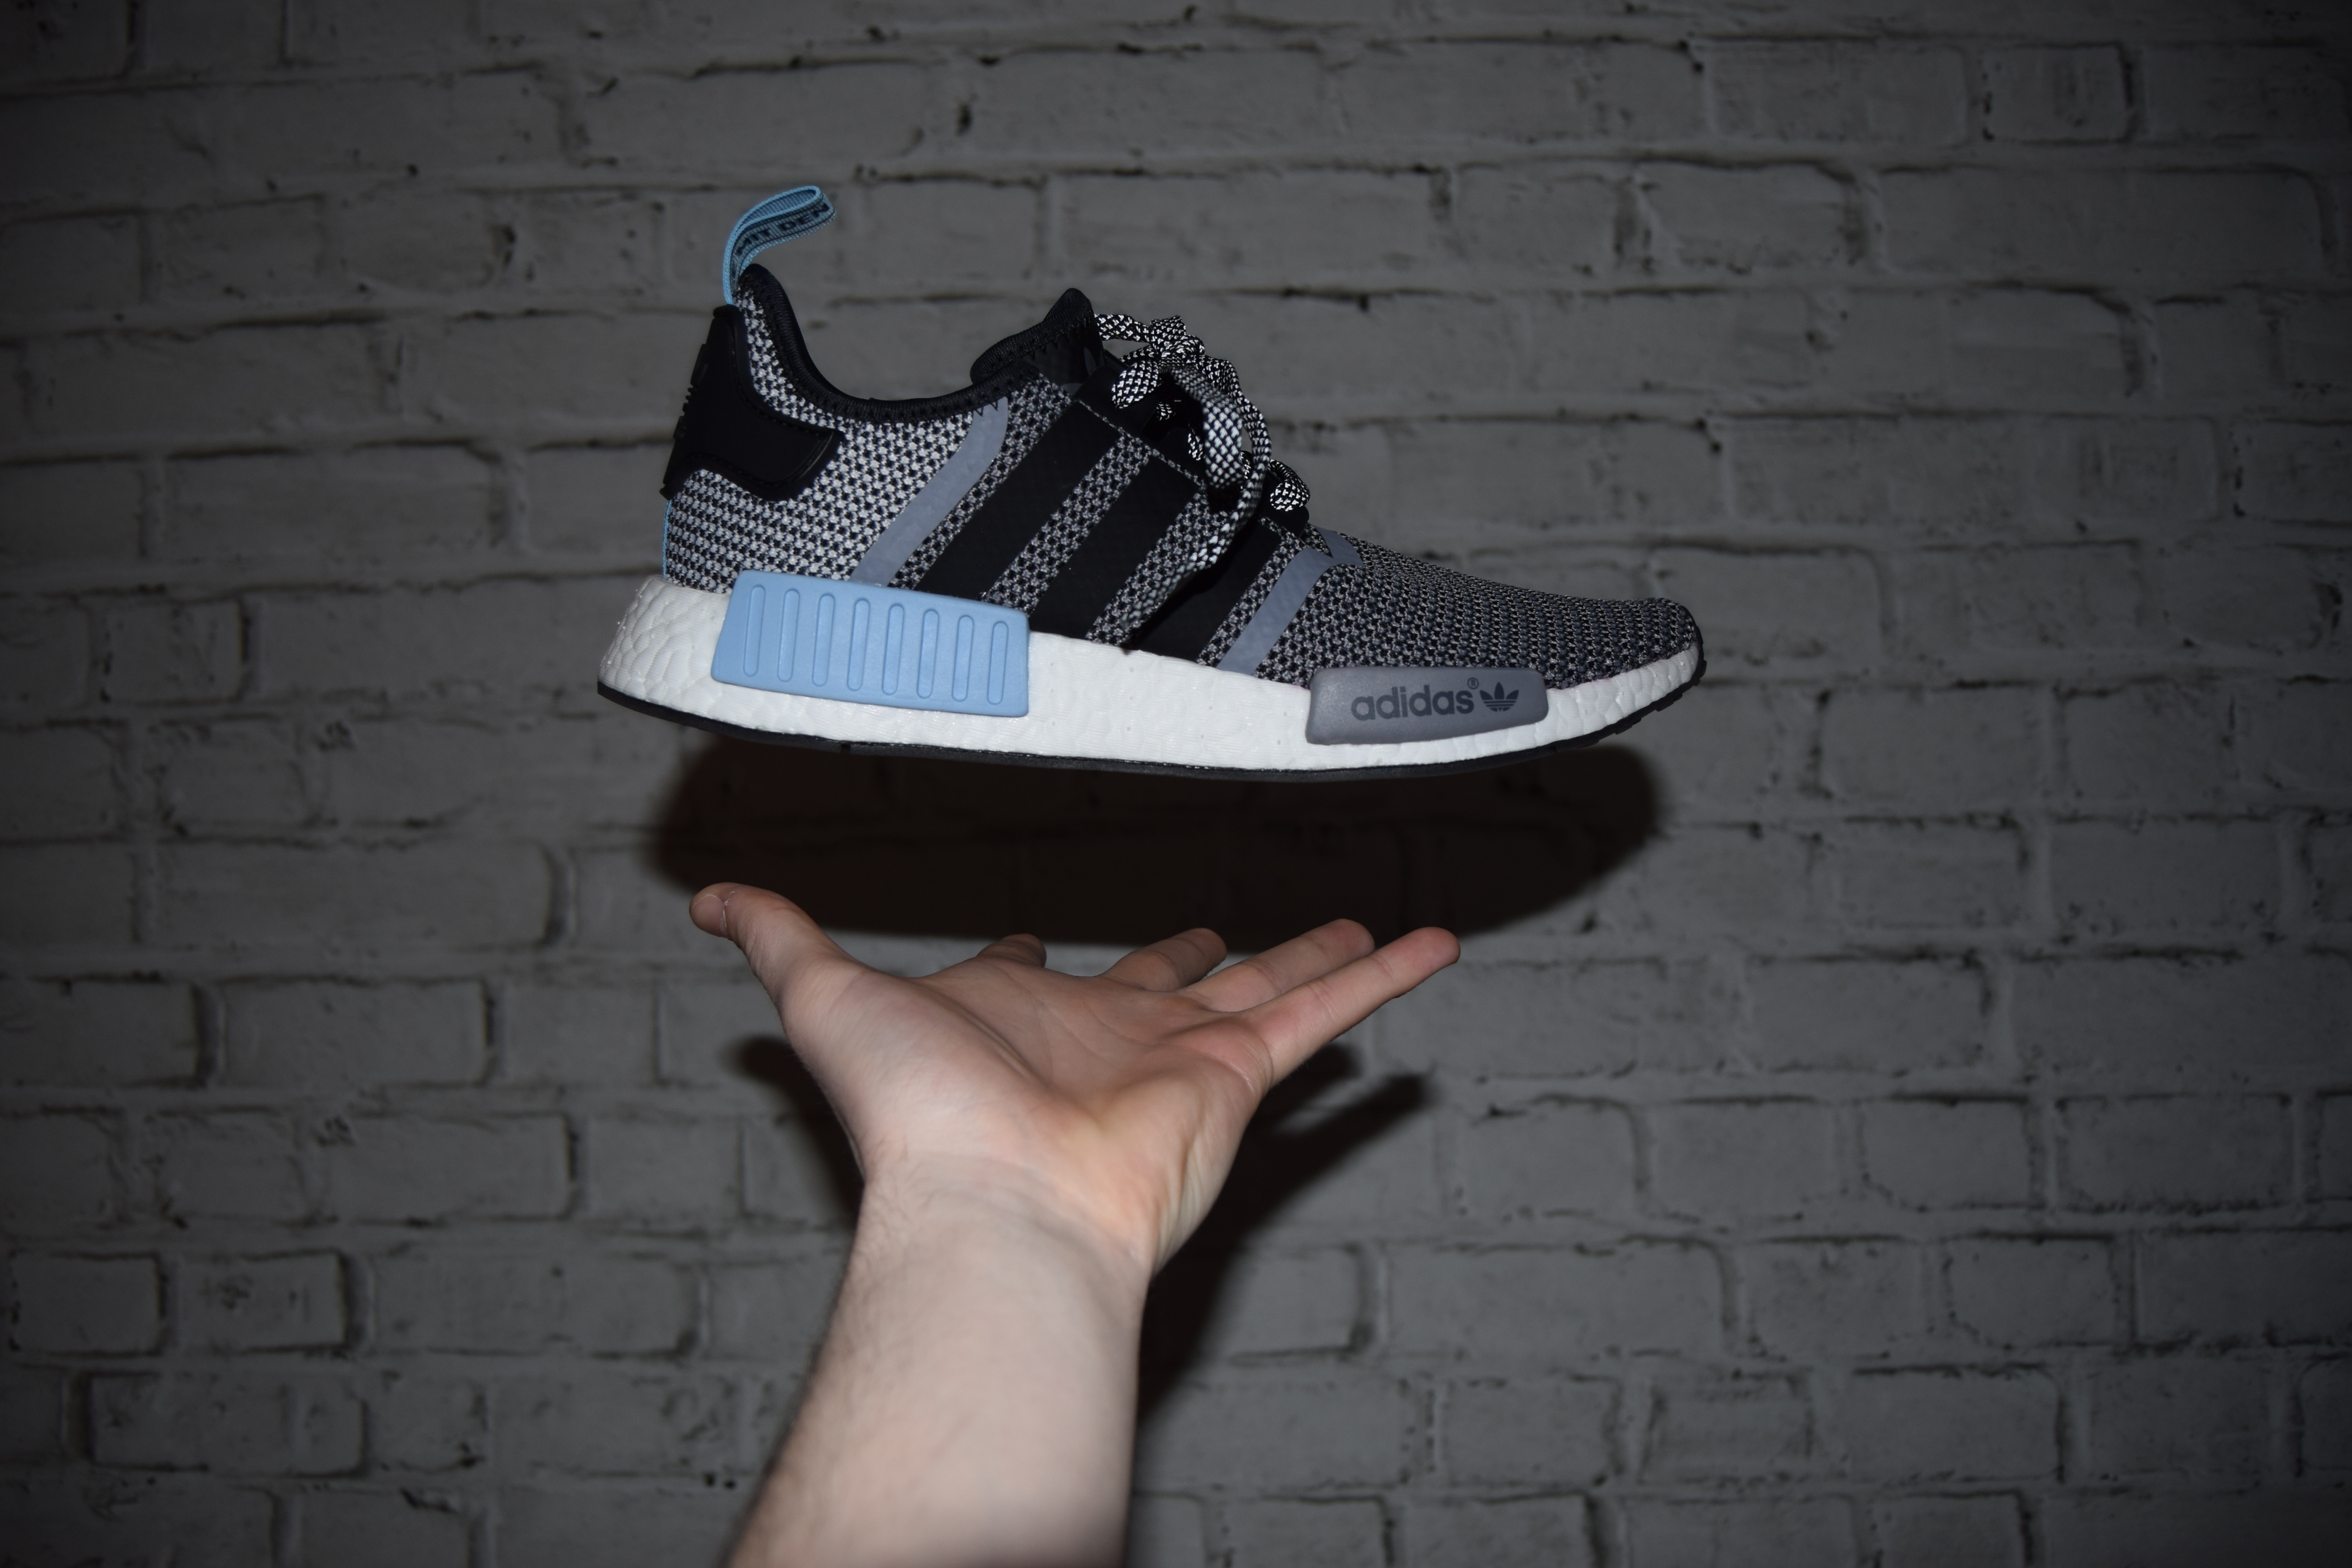
shoe, white, leg, blue, clothing, black, sneakers, footwear, outdoor shoe